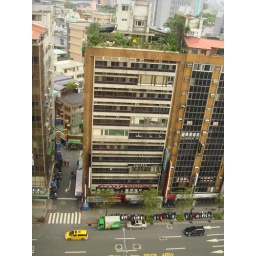
Looking straight down from my office window in the TaiPower Building